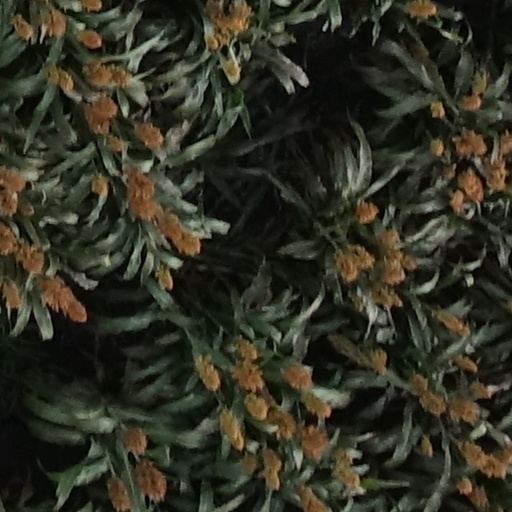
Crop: sorghum